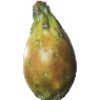
Label: Cactus fruit 1